Querétaro (city)

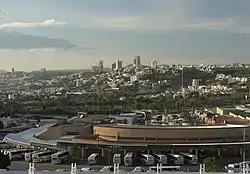
Querétaro's main Bus Terminal and surrounding highways.

The economy spurs immigration to the city, which has seen a population growth of more than 3.5 percent a year. The industrialization of the area has attracted a large number of migrants from poorer areas of Mexico but many of these are unemployed or under-employed. This has led to an explosion of informal markets and other businesses in and around the city. Also a large number of those seeking to migrate to the northern Mexican states or to the United States pass through here. This has led to commerce being the largest economic activity in the municipality.